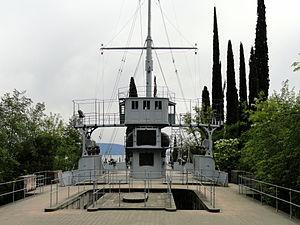
Le Vittoriale degli italiani est un complexe composé de monuments, de rues, de places, d'un théâtre à ciel ouvert, de jardins et de cours d'eau situé à Gardone Riviera, sur les bords du lac de Garde. Il a été construit entre 1921 et 1938 pour Gabriele D'Annunzio avec l'aide de l'architecte Giancarlo Maroni, en hommage à la grandeur du poète-soldat et des italiens de la Première Guerre mondiale.